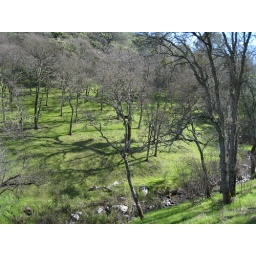
field of green below valley oaks